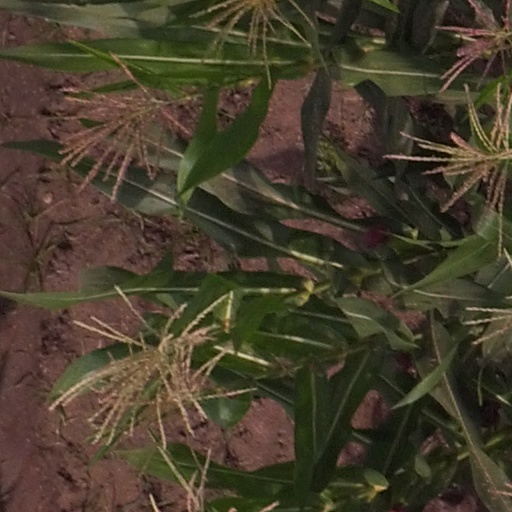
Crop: maize; corn